2015 Gent–Wevelgem

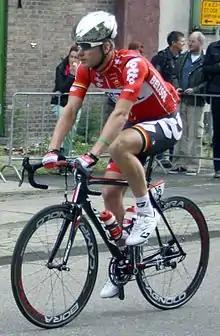
Jürgen Roelandts spent more than in a solo breakaway and eventually finished seventh.

As the riders entered the flat lands near the Belgian coast, the winds became more problematic. Around three-quarters of the peloton had been dropped or had withdrawn from the race by the time the riders turned back inland. Gert Steegmans was blown sideways into a ditch; the wind knocked several other riders over and caused Martin Velits and Lars Bak to withdraw from the race. Mark Cavendish crashed and was forced to chase to attempt to rejoin the leading riders. The conditions were so severe that some team officials called for the race to be neutralised to ensure the riders' safety. Shortly afterwards, two large groups came back together. The main peloton was therefore made up of around 100 riders and was approximately two minutes behind the breakaway. The breakaway was caught soon afterwards.